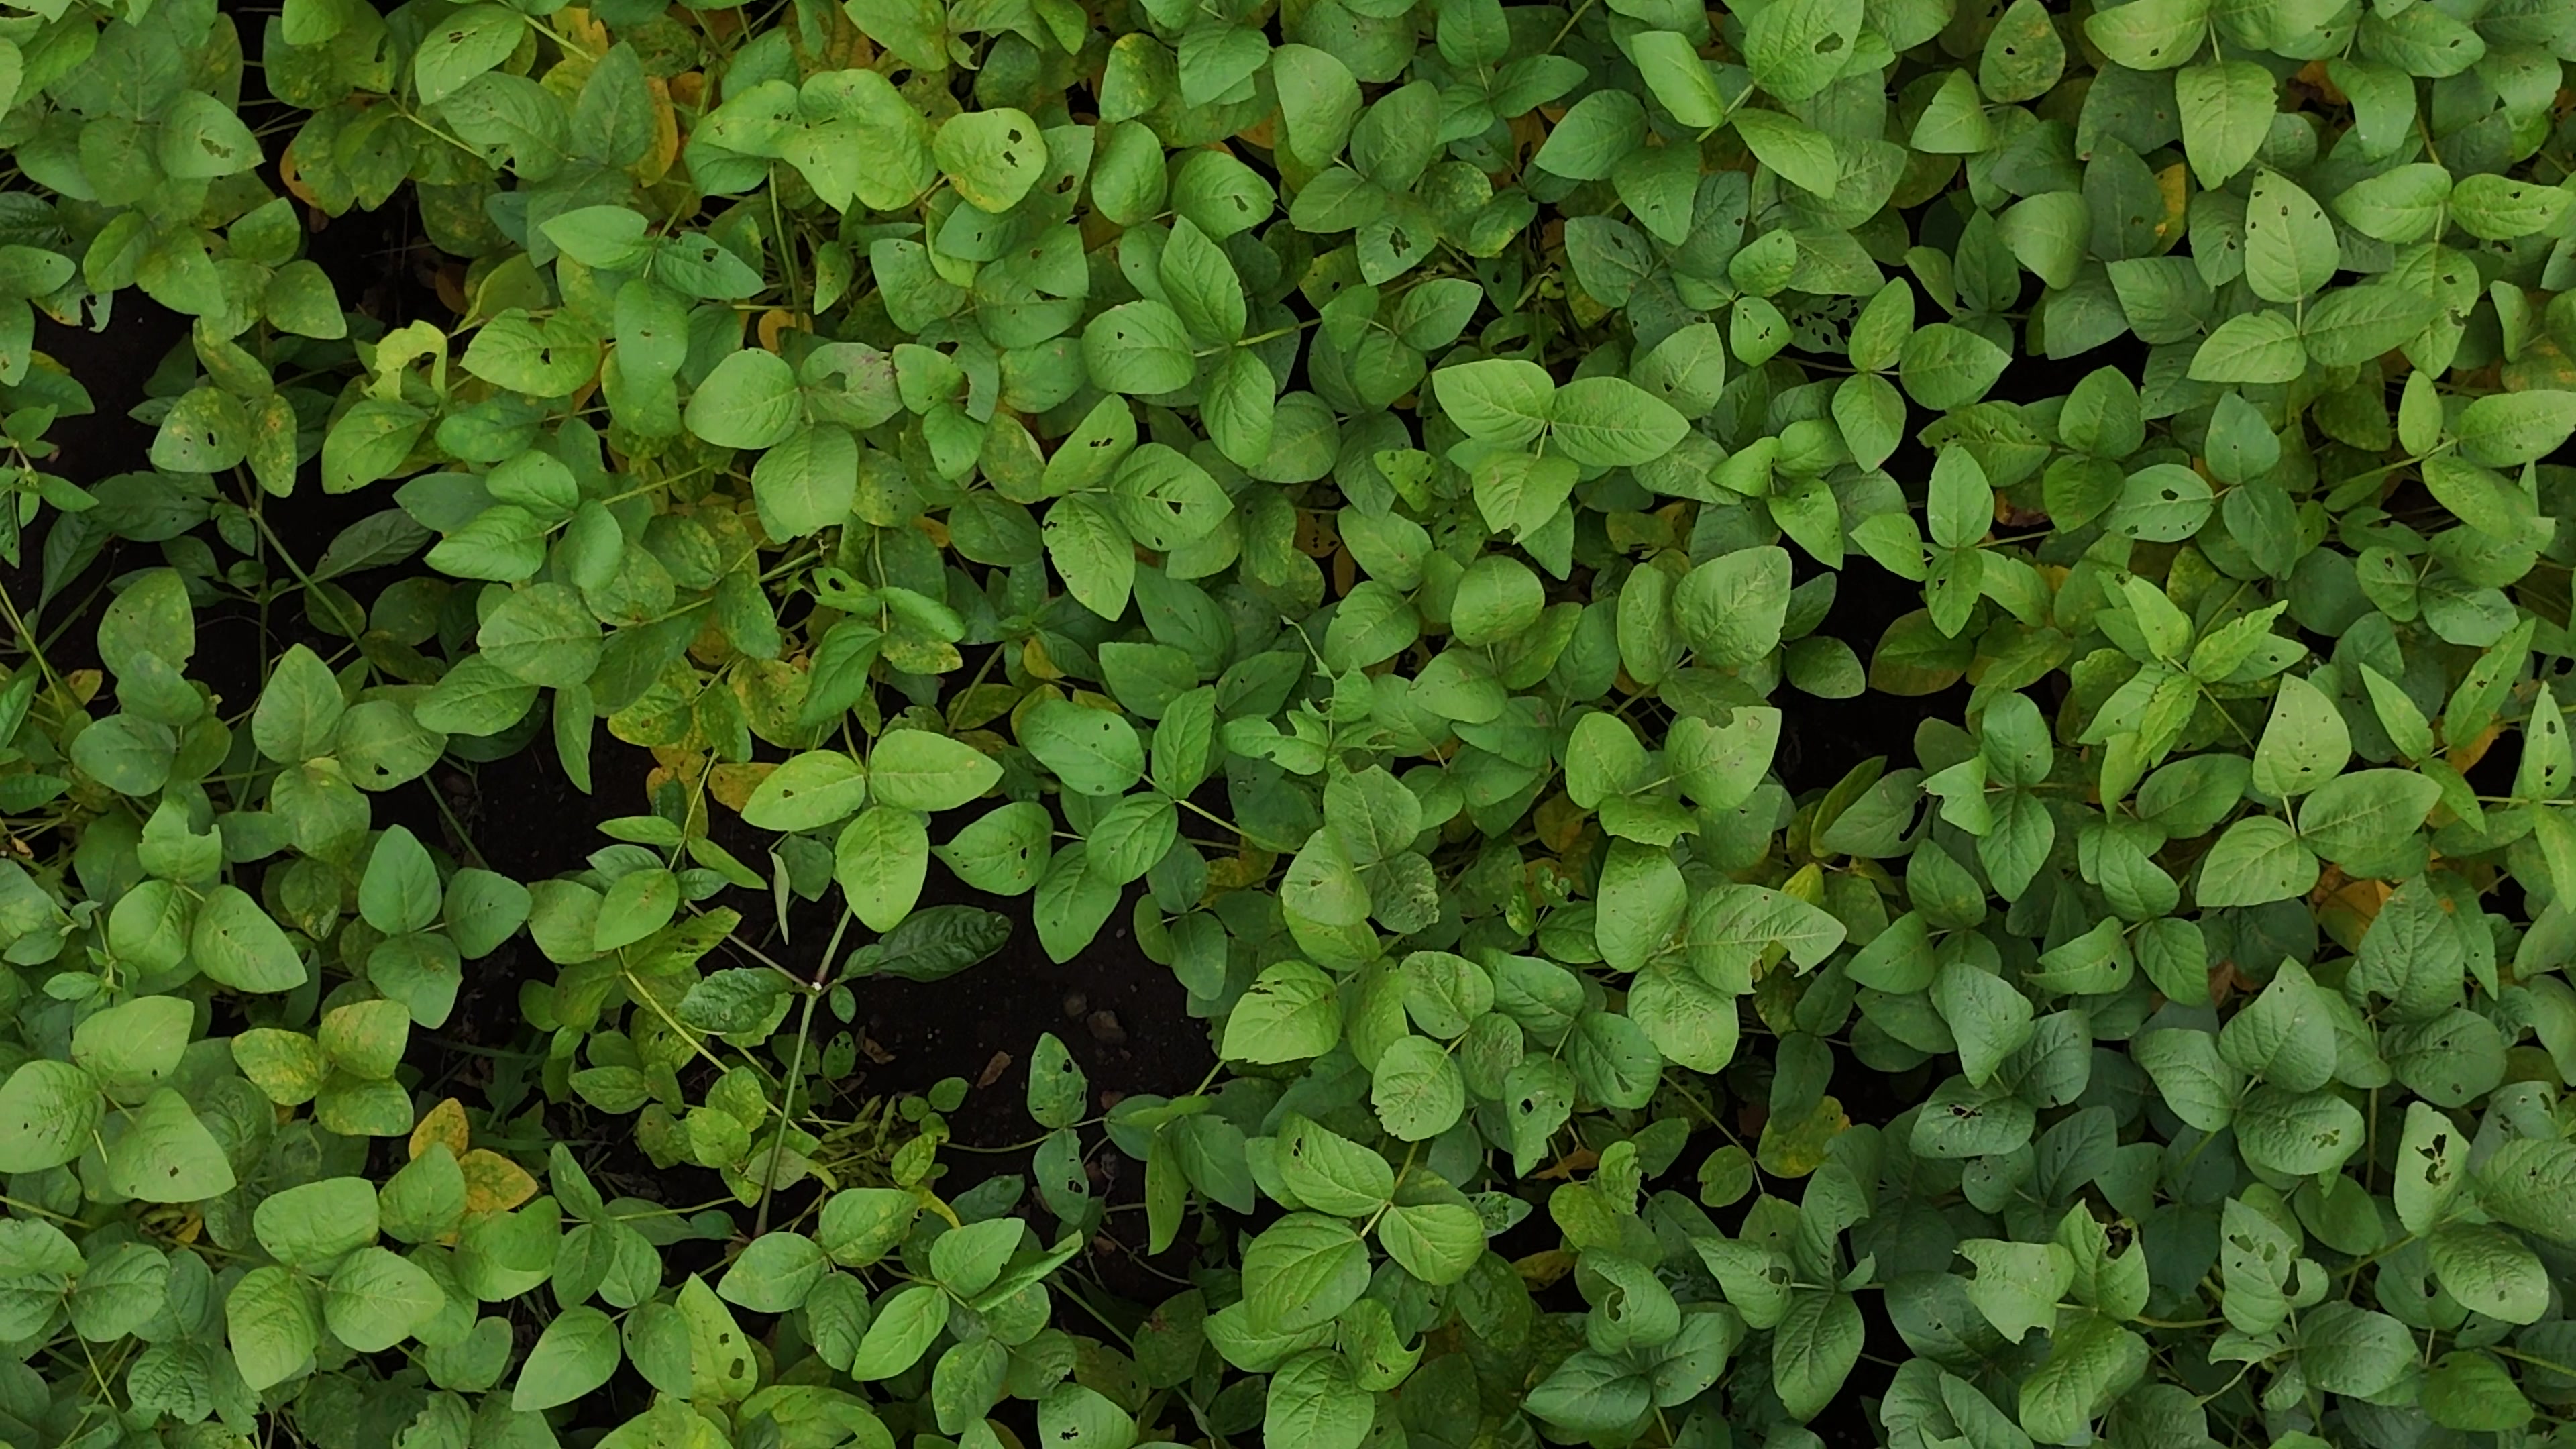
Label: Mosaic